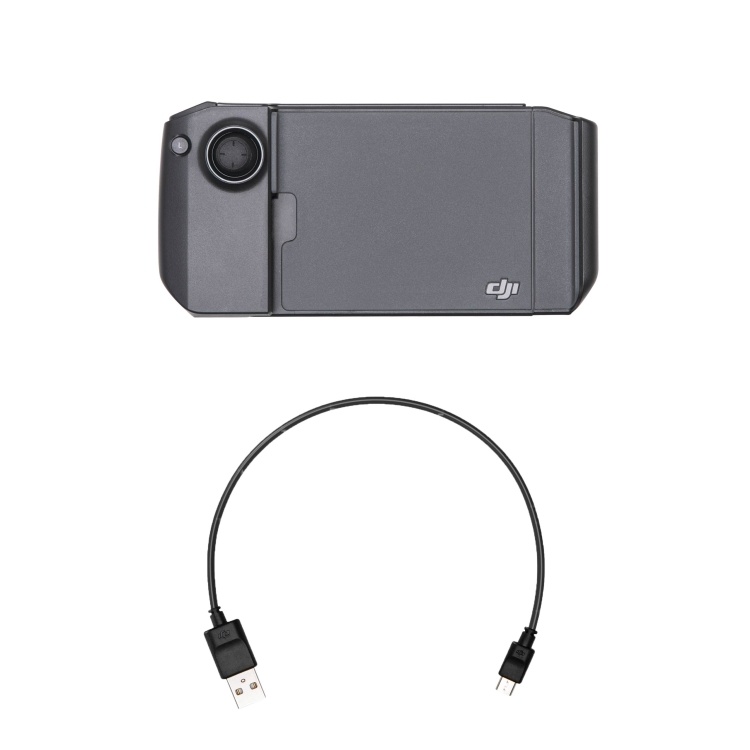
Original DJI RoboMaster S1 Gamepad Remote Control Accessories, Gamepad
1. A joystick designed specifically for RoboMaster S1 that connects to a mobile device running the RoboMaster App, allowing simultaneous control of RoboMaster S1 operations via the joystick and RoboMaster App. 2. The grip is equipped with 4 physical buttons for shooting, custom skills, random skills, and overheat cooldown, and supports an external mouse and keyboard for a better operating experience. 3. Retractable mobile device clip design, compatible with mobile devices from 14 to 24 cm in length (up to 9.7-inch iPad). 4. Dedicated joystick for better control. Specifications: 1. Internal battery: 3.6 V, 2600 mAH, 1S1P 2. Battery life: about 2 hours 3. USB port power supply current/voltage: 500m A/5V 4. Charging time: about 2 hours 5. Operating ambient temperature: -10~45 degree Celsius 6. Charging ambient temperature: 0~40 Packing list: Game controller × 1 Micro USB connection cable × 1 Specification: Package Weight One Package Weight 0.43kgs / 0.95lb One Package Size 28cm * 14cm * 8cm / 11.02inch * 5.51inch * 3.15inch Qty per Carton 60 Carton Weight 30.00kgs / 66.14lb Carton Size 50cm * 50cm * 60cm / 19.69inch * 19.69inch * 23.62inch Loading Container 20GP: 177 cartons * 60 pcs = 10620 pcs 40HQ: 412 cartons * 60 pcs = 24720 pcs
Brand: DJI
Category: Toys & Games > Toys > Remote Control Toys